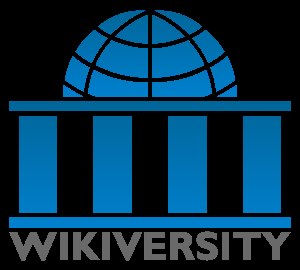
Wikiversity
Wikiversity logoet
Wikiversity er et projekt etableret af Wikimedia Foundation, der ønsker af skabe et frit universitet ved hjælp af wikiteknik. Projektet er flersprogligt og omfatter foreløbig 17 sprog, dog ikke dansk.